Western literature

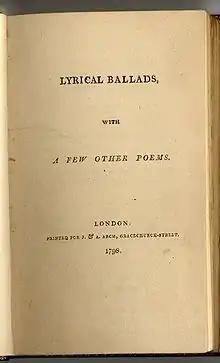
"Lyrical Ballads, with a few other poems", by William Wordsworth and Samuel Taylor Coleridge

During the 18th century, Russia was experiencing expansions in military and geographical control, a key facet of the Enlightenment period. This is reflected in the literature of the time period. Satire and the panegyric had influenced the development of Russian literature as seen in the Russian literary figures of the time including Feofan Prokopovich, Kantemir, Derzhavin and Karamzin.